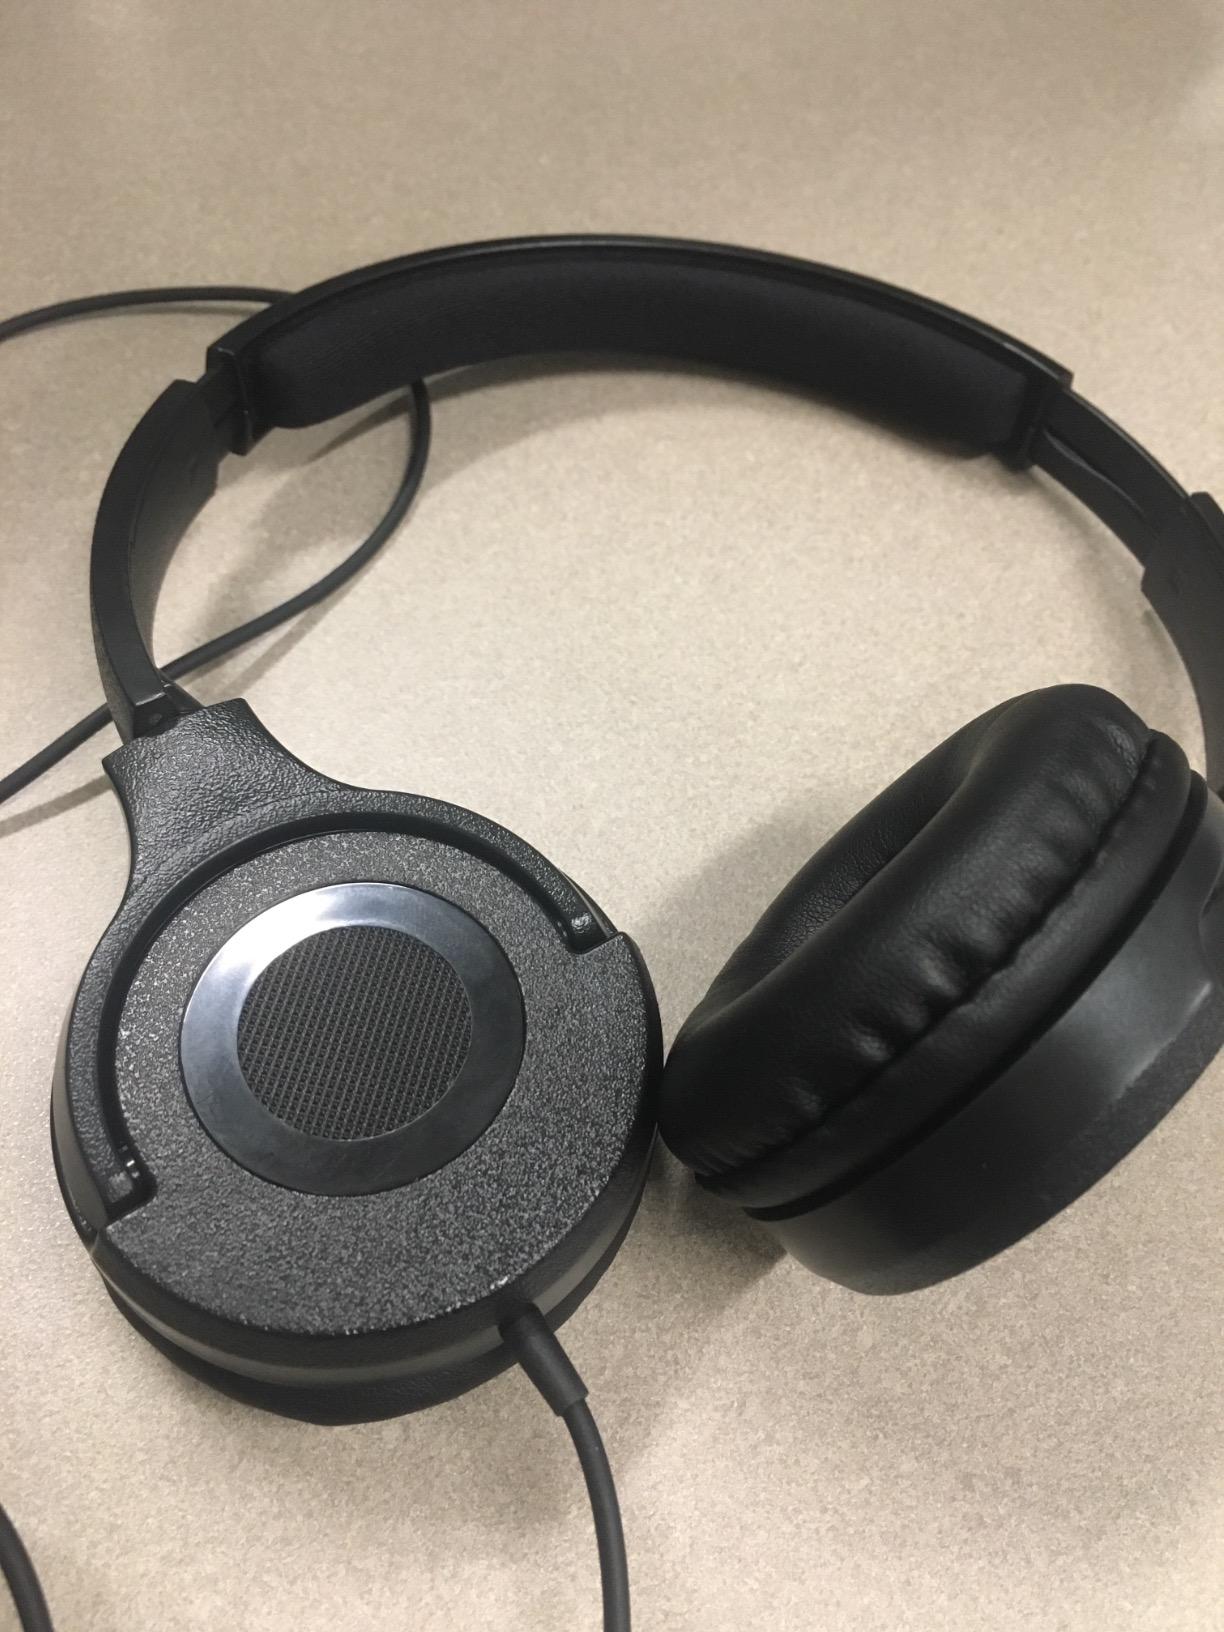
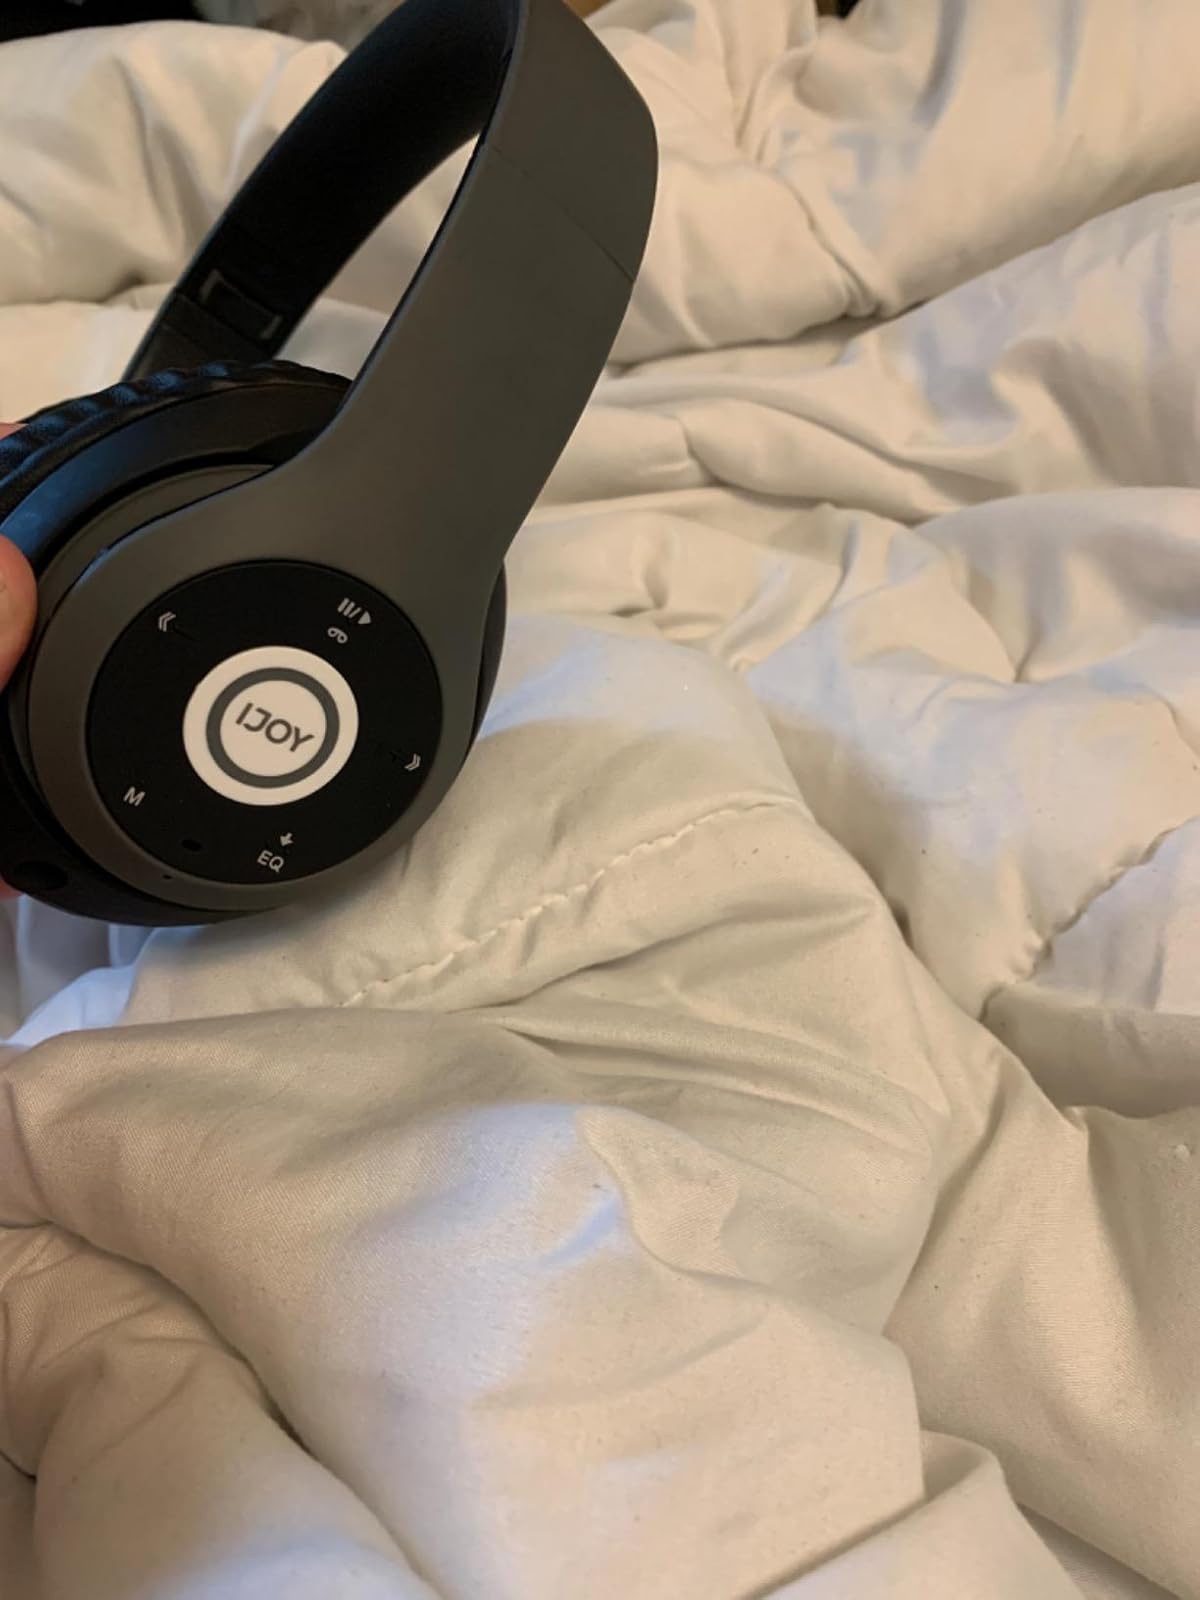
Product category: headphones
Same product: no